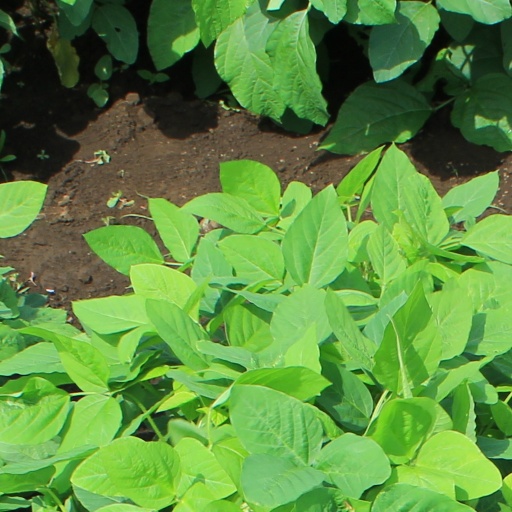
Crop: soybean